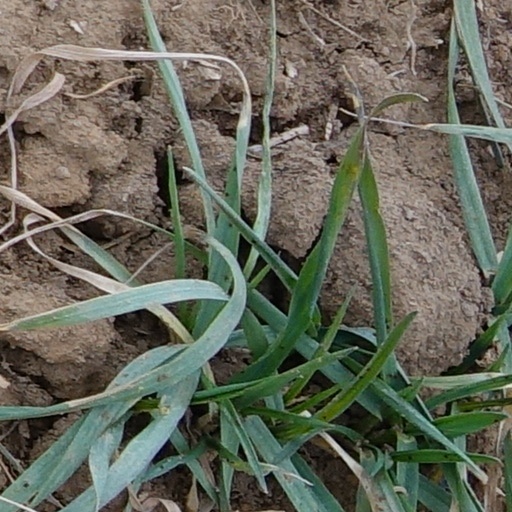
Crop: wheat